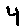
Label: 4